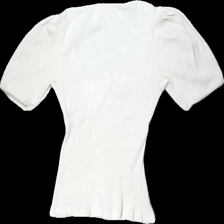
View: back
Type: T-shirt
Category: Ladies
Brand: Carin Wester
Colors: White
Material: 100% cotton
Cut: Regular
Size: S
Season: All
Damage location: middle right
Damage 2 location: bottom center
Price range: 50-100
Recommended usage: Reuse
Description: vit t-shirt med puffärmar